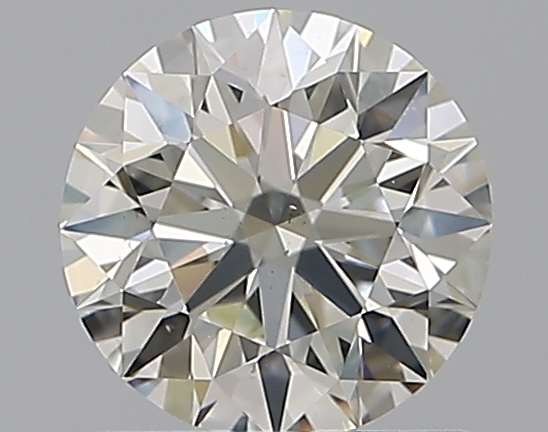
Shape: round
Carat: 0.9
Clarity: VS2
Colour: K
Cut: EX
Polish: EX
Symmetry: EX
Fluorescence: F
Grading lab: GIA
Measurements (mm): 6.13 x 6.16 x 3.85